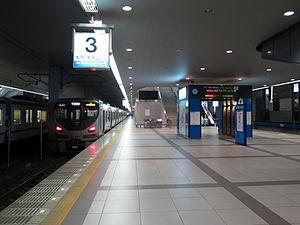
La gare de l’aéroport du Kansai est une gare ferroviaire terminus desservant l'aéroport du Kansai à Tajiri, dans la préfecture d'Osaka au Japon. Cependant, la partie nord des quais de la gare se trouve dans la localité d'Izumisano, également dans la préfecture d'Osaka. La gare est exploitée par les compagnies JR West et Nankai, sur les lignes de l'aéroport du Kansai et Nankai Aéroport.